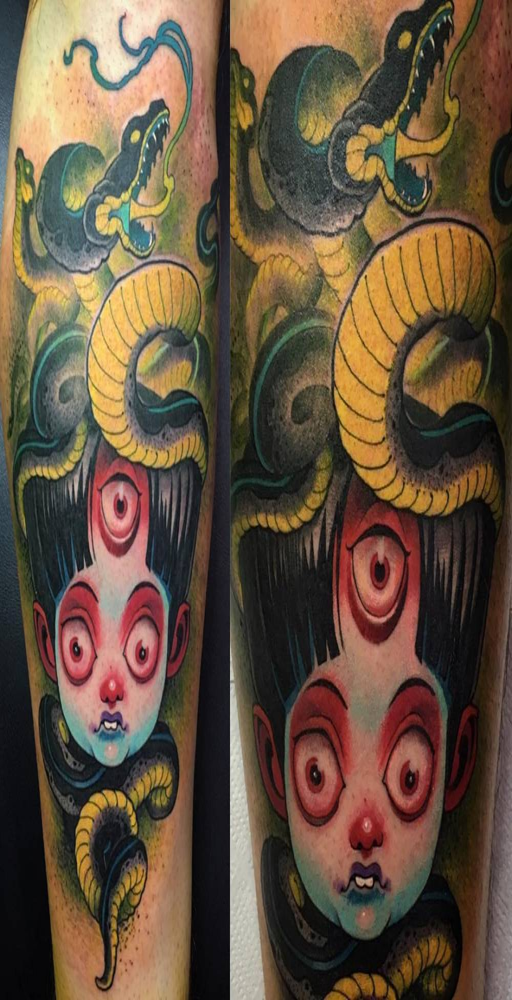
new school style tattoo on the left calf .